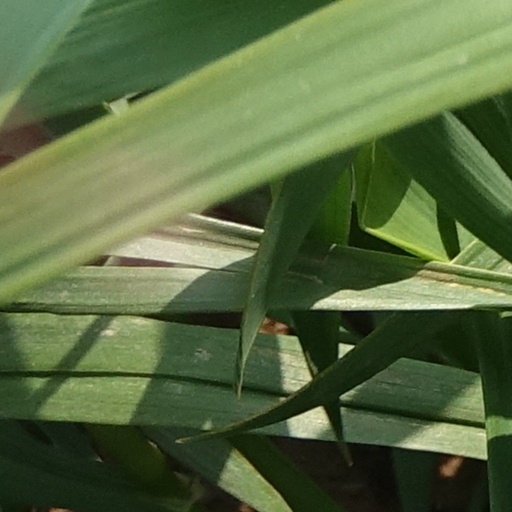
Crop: wheat